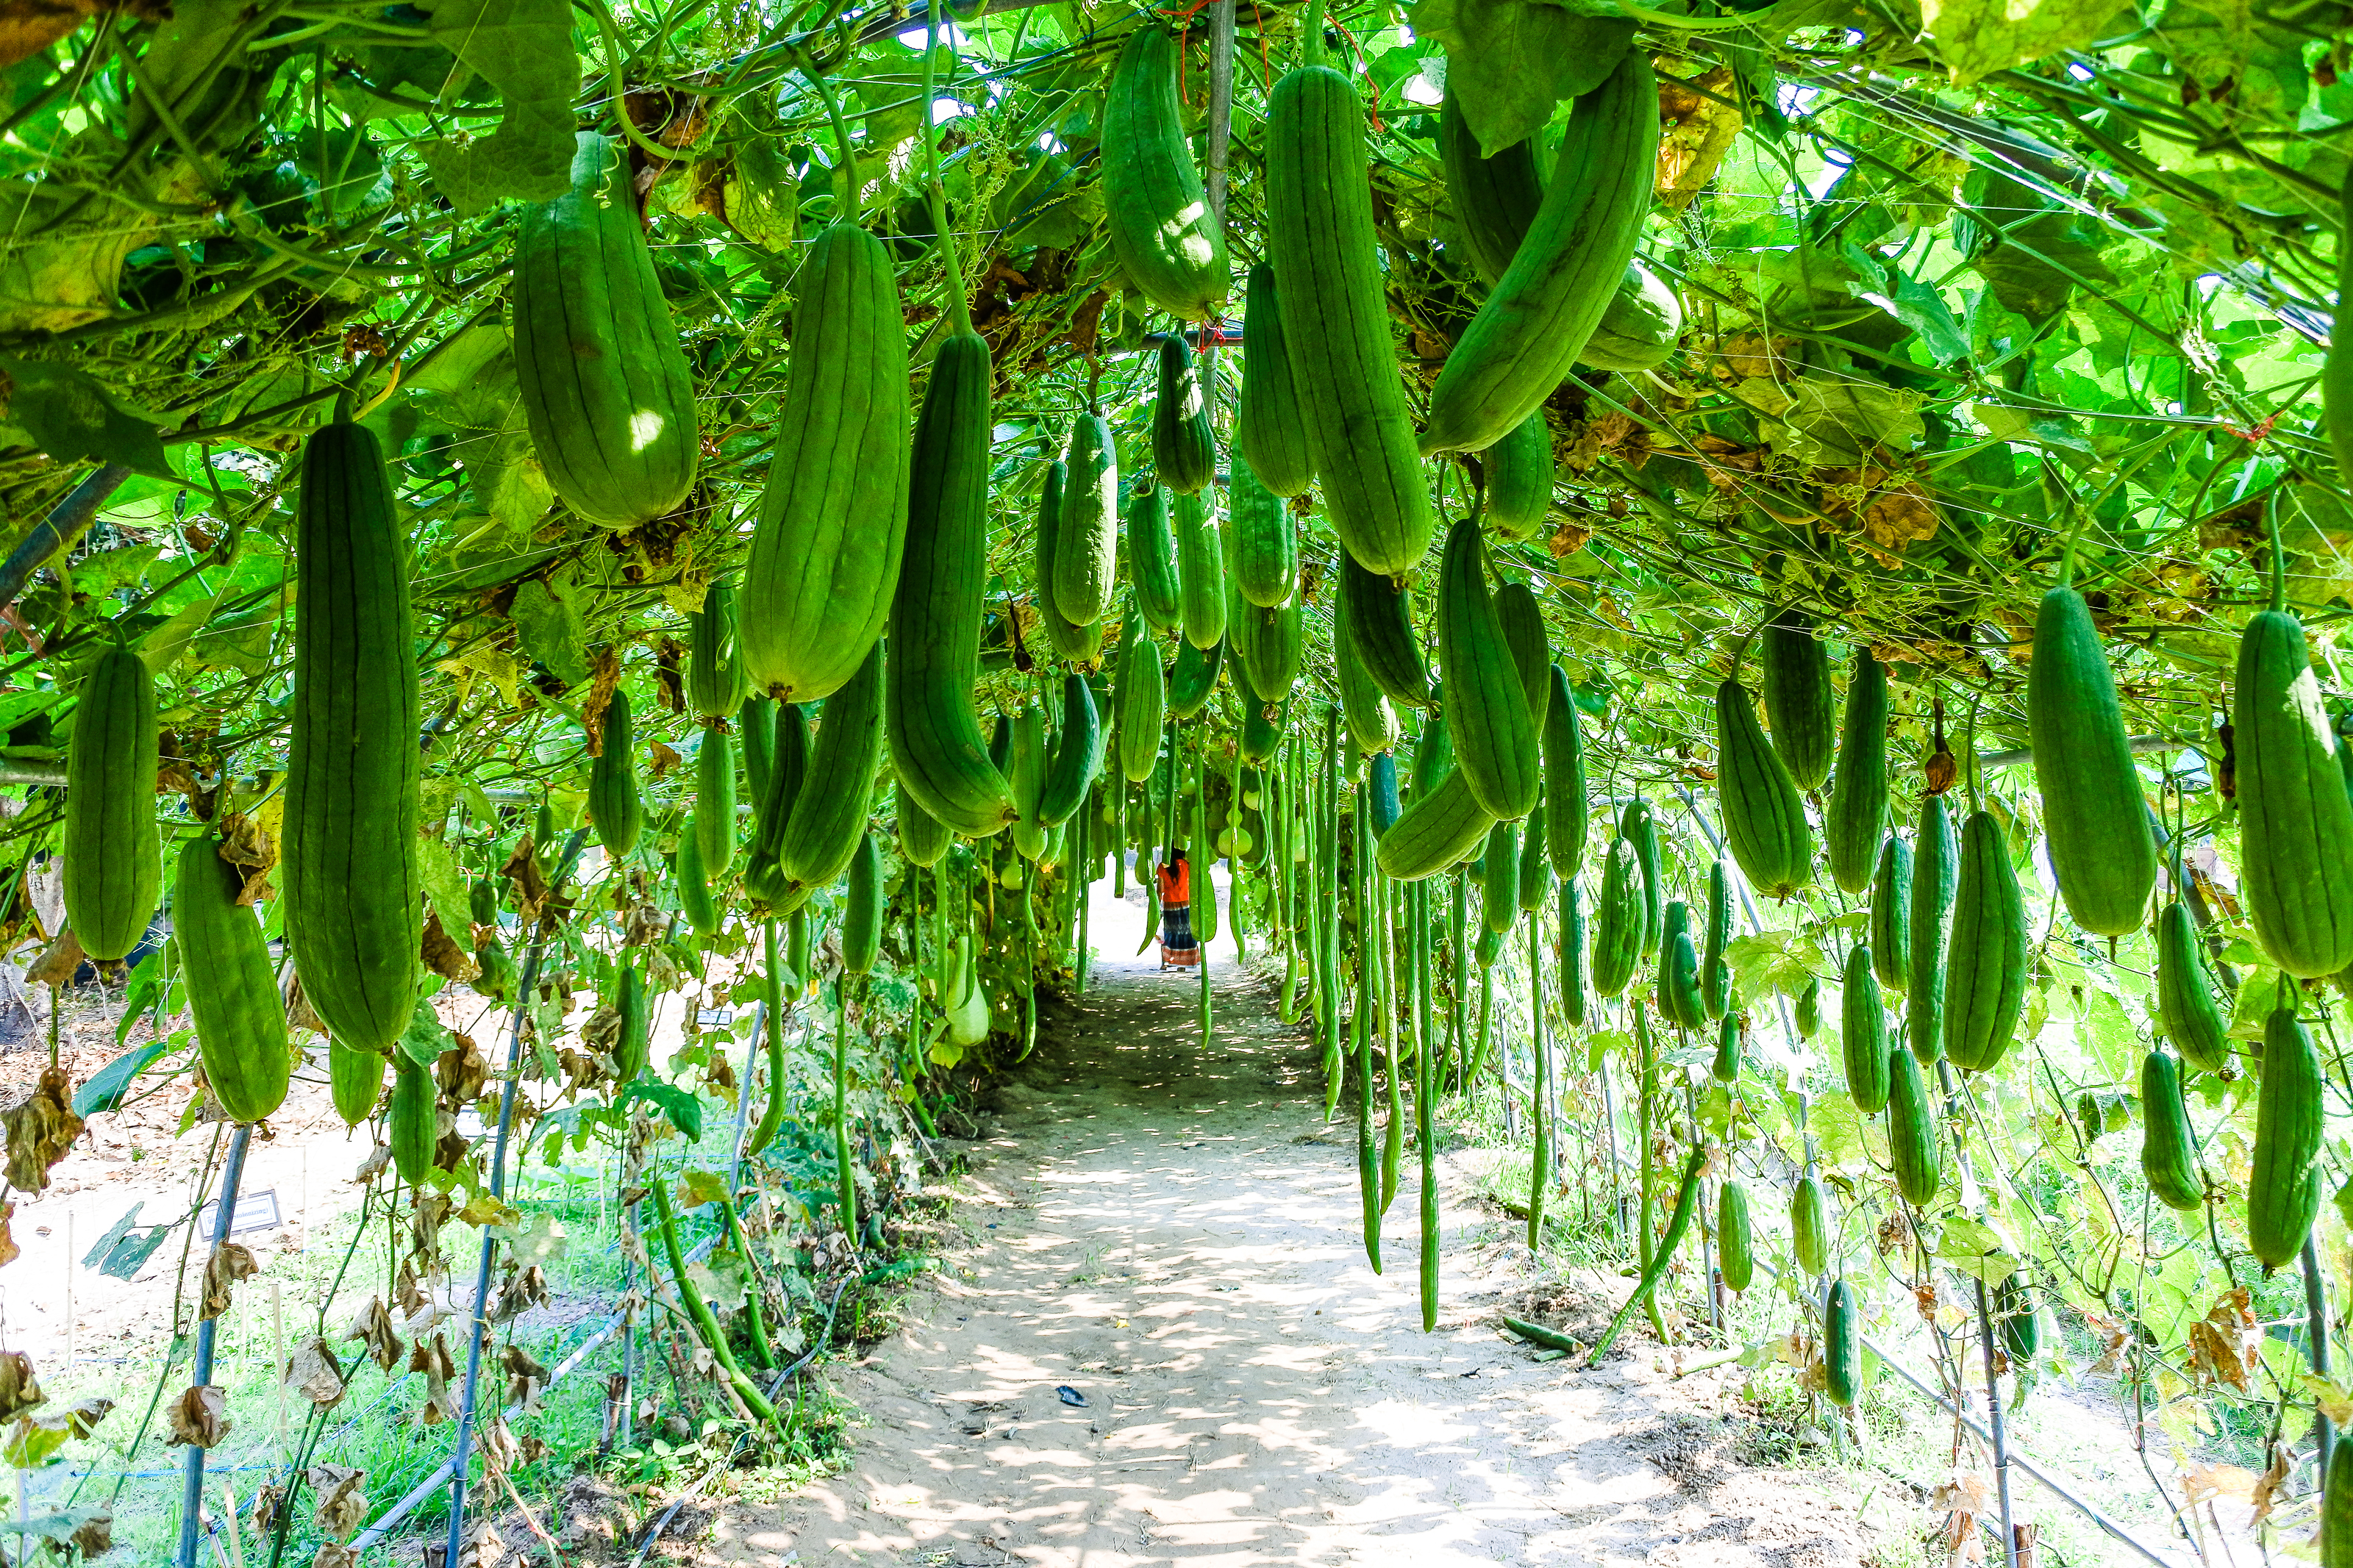
zucchini, rural, freshness, beautiful, growing, view, squash, farm, natural, tree, raw, delicious, marrow, nutrition, field, closeup, plant, tasty, gardening, vegetable, vegetables, summer, agriculture, top, farming, vegetarian, eat, ripe, diet, courgettes, organic, harvest, green, ingredient, nature, courgette, health, vegan, leaf, produce, food, flower, outdoor, zucchini farm, vitamins, healthy, garden, growth, fresh, vegetation, botany, luffa, plantation, vascular plant